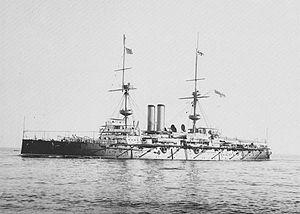
« Pré-dreadnought » est le terme utilisé pour désigner les cuirassés construits entre le milieu des années 1890 et 1905 pour remplacer les cuirassés à coque en fer des années 1870-1880. Construits en acier et protégés par un blindage en acier renforcé, les cuirassés pré-dreadnought embarquaient deux calibres d'artillerie : l'artillerie principale composée de pièces de gros calibre en tourelles et l'artillerie secondaire d'un calibre plus faible sous tourelles également mais aussi en casemates de chaque côté de la coque. Ils étaient propulsés par une machine à vapeur à triple expansion chauffant au charbon.